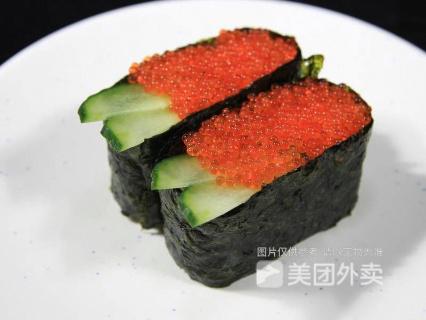
Label: Tobiko